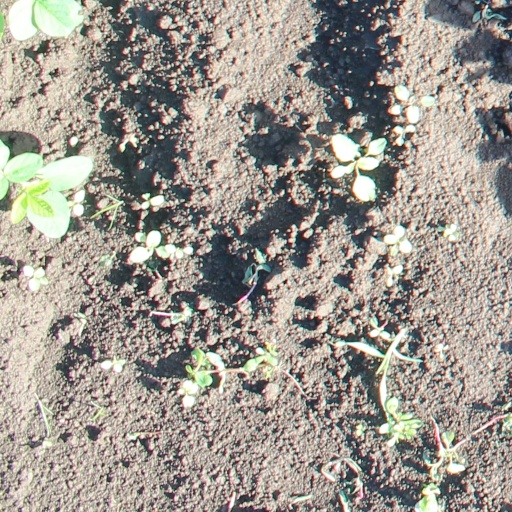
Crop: soybean